I Feel Love

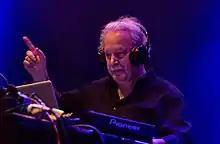
Giorgio Moroder in 2015

In 1970s Munich, Musicland Studios, led by the producers Giorgio Moroder and Pete Bellotte, had produced a number of disco hits, including Donna Summer's 1975 single "Love to Love You Baby". Summer had moved from the US to Munich to perform in the musical "Hair", and had become a successful session vocalist. Moroder described her as "an incredibly talented singer, who could improvise but was also very disciplined".